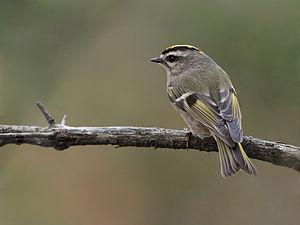
Le parc national des Glaciers est un parc national de Colombie-Britannique, situé à 450 kilomètres au nord-est de Vancouver, au cœur de la chaîne Columbia.